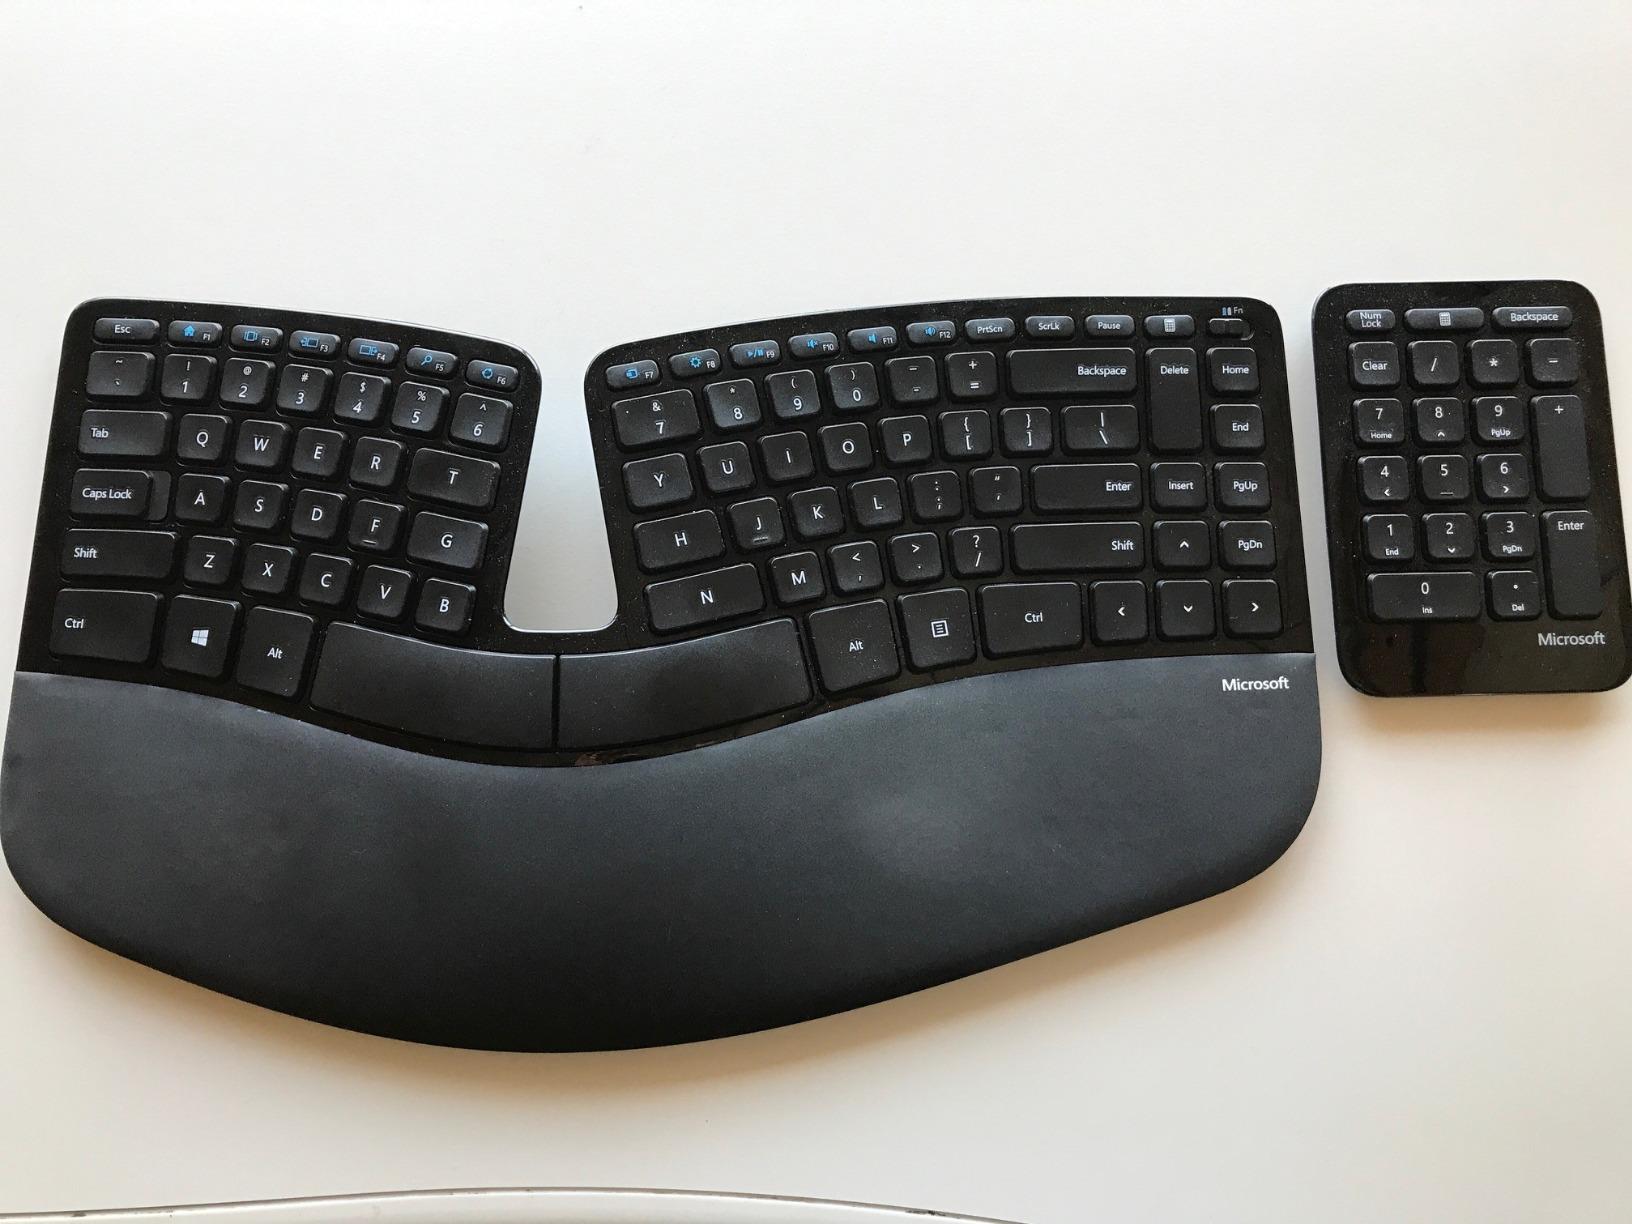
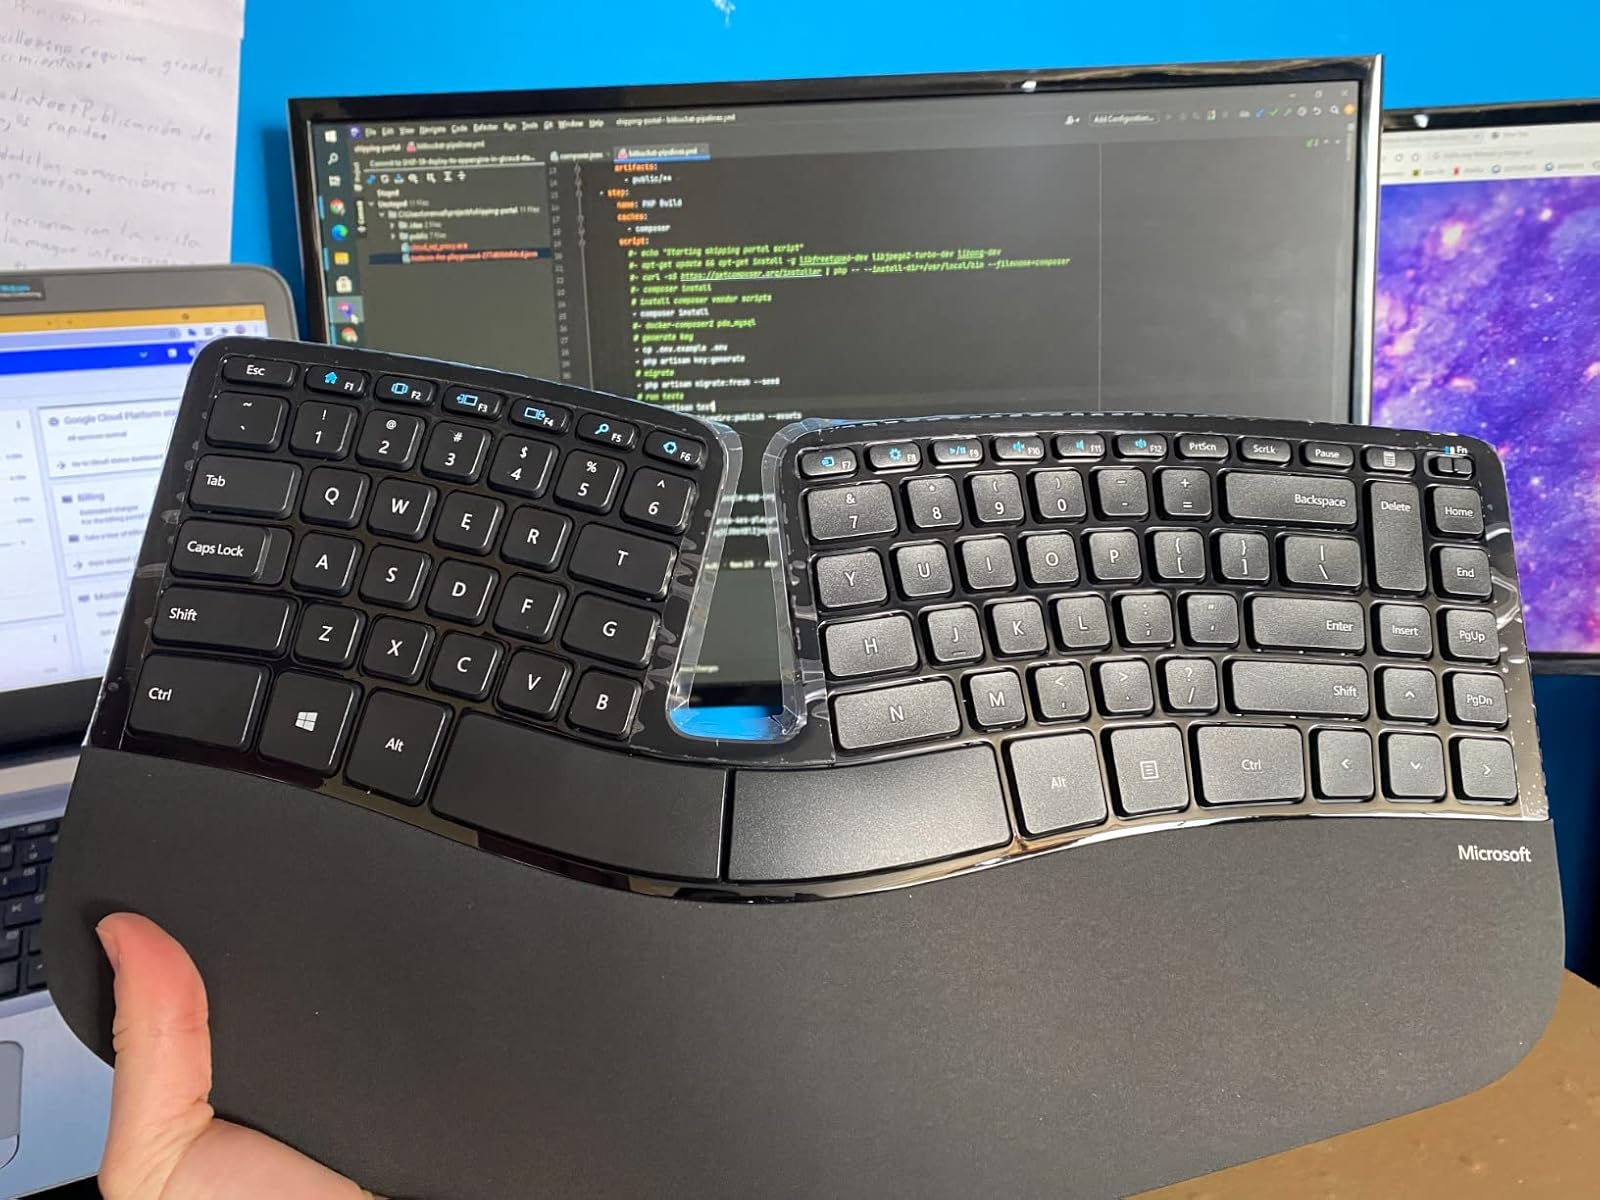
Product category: keyboard
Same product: yes